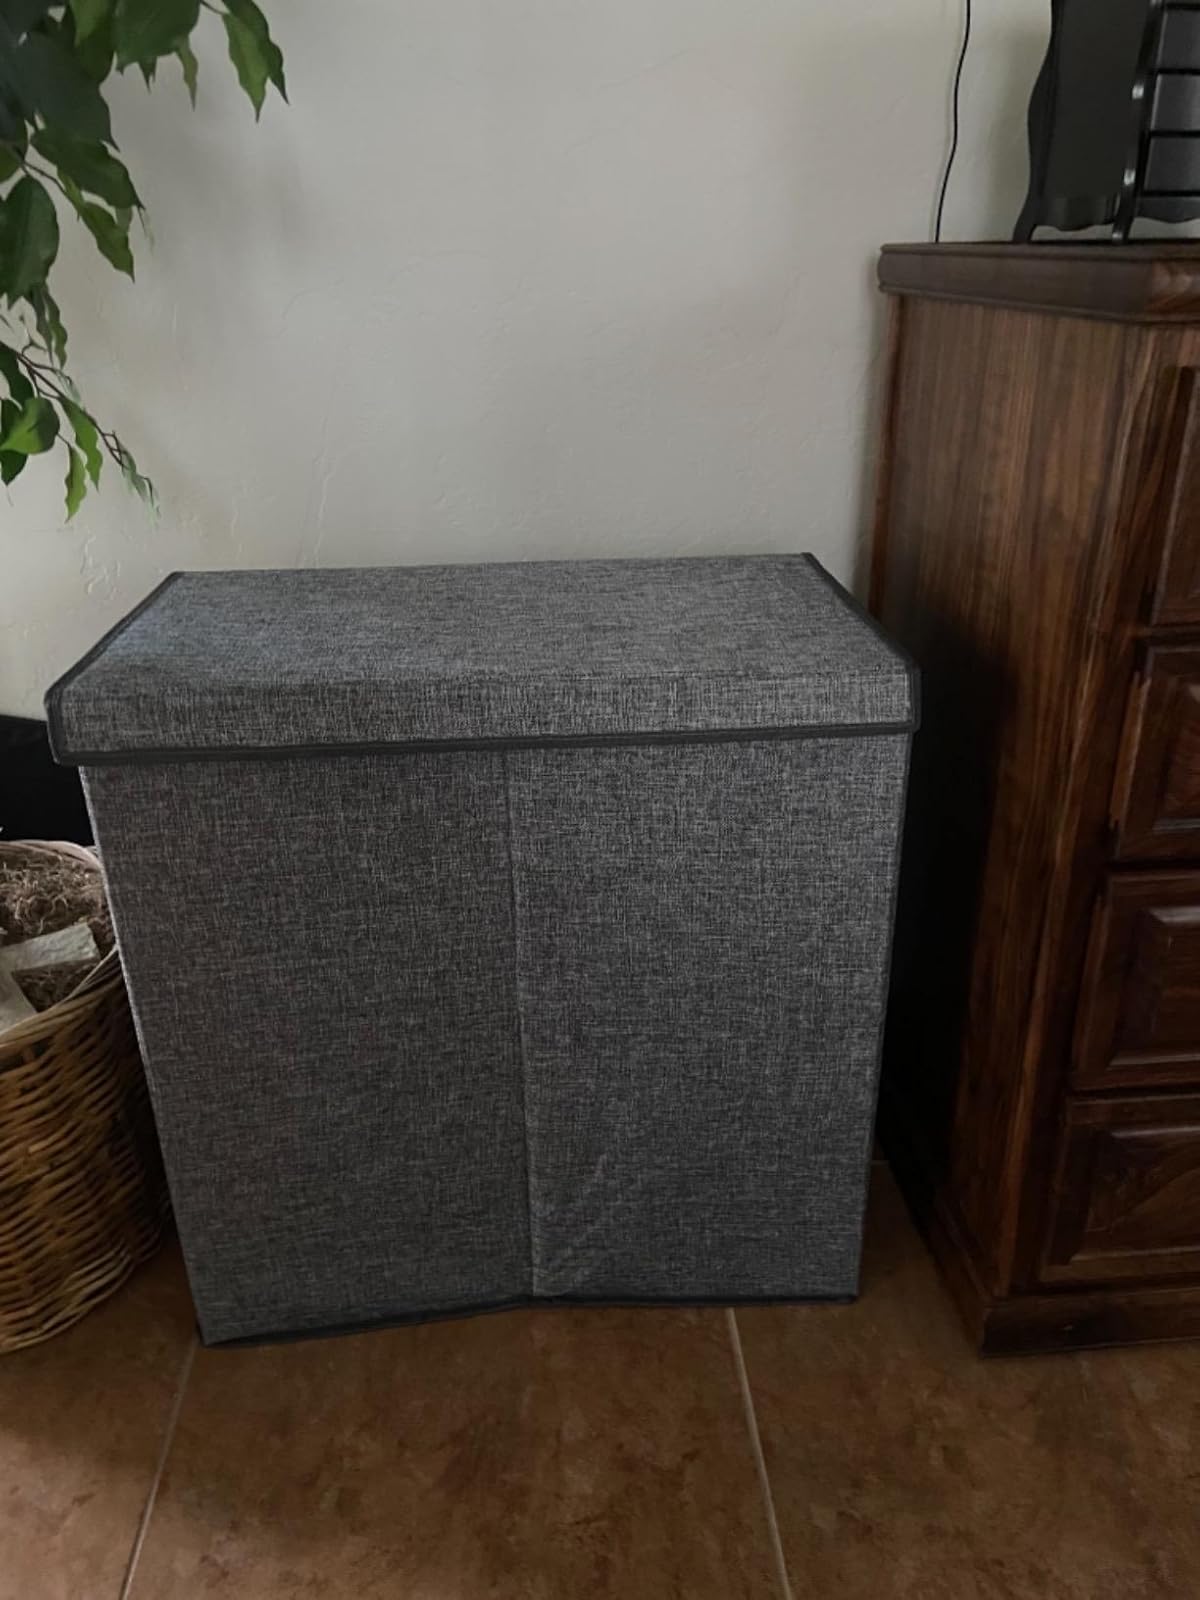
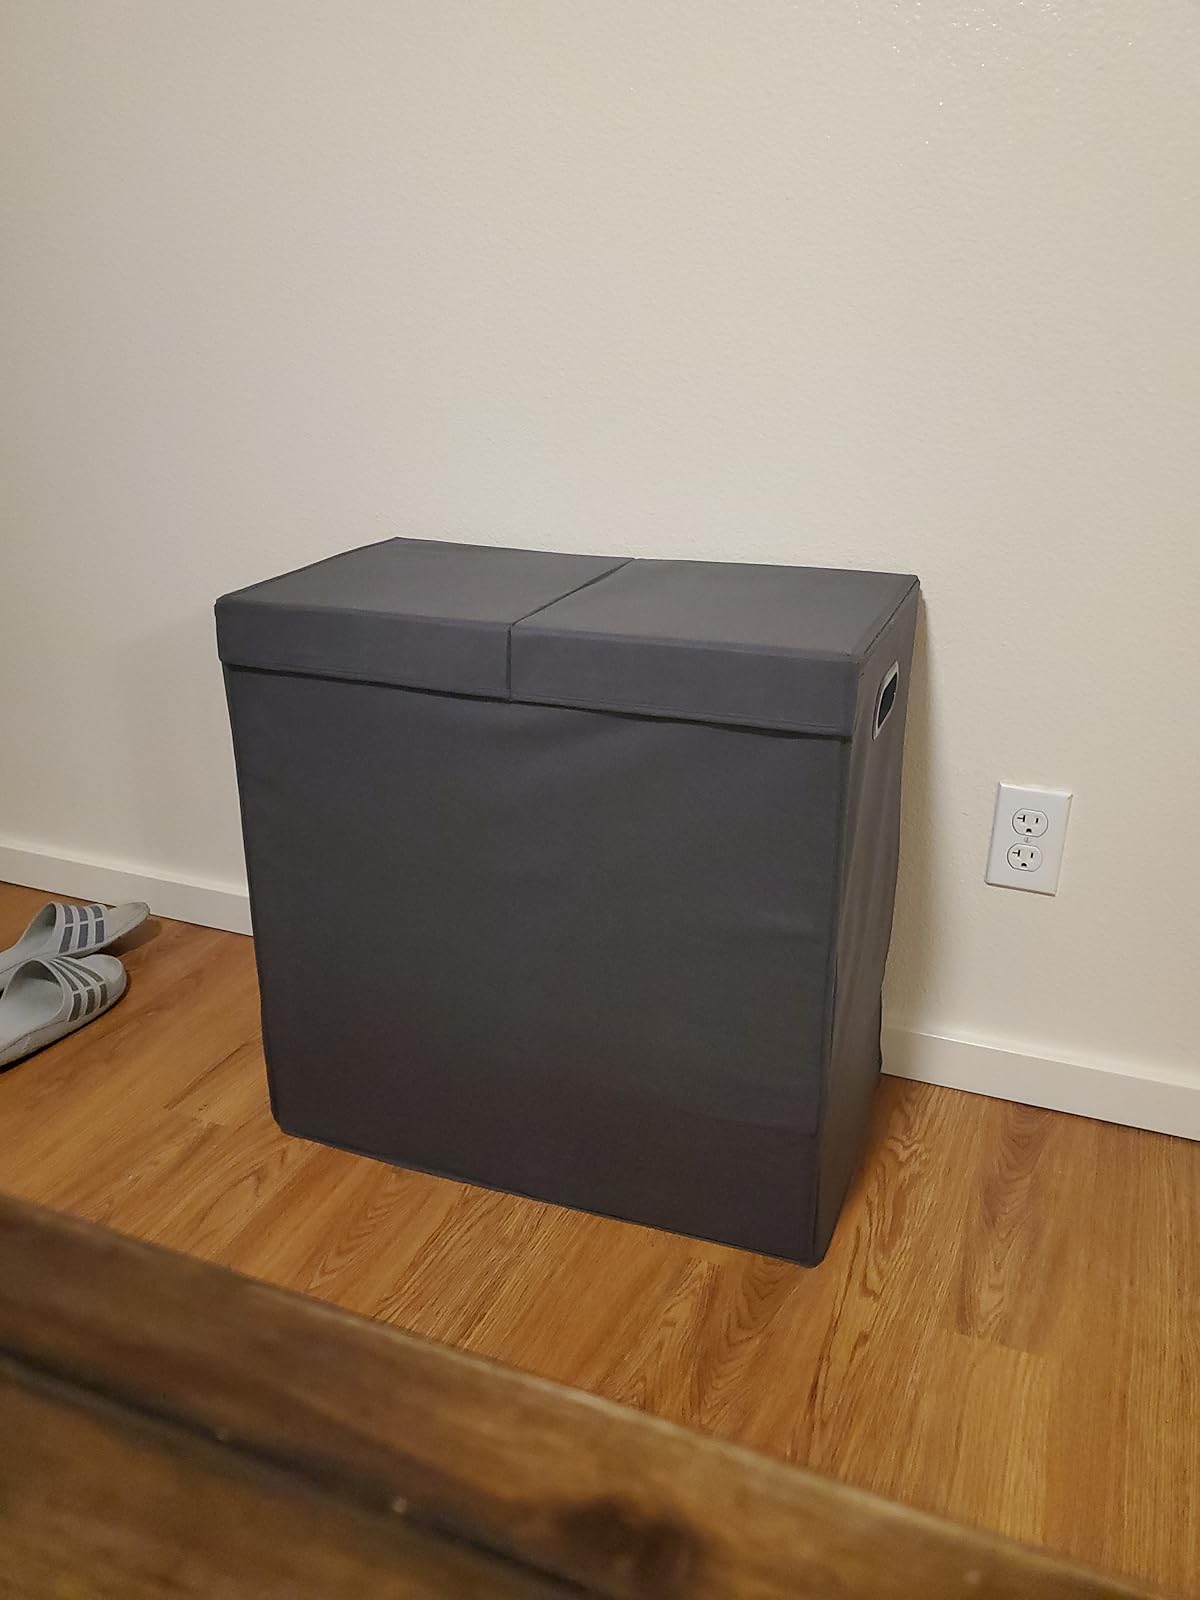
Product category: items_hamper
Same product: yes